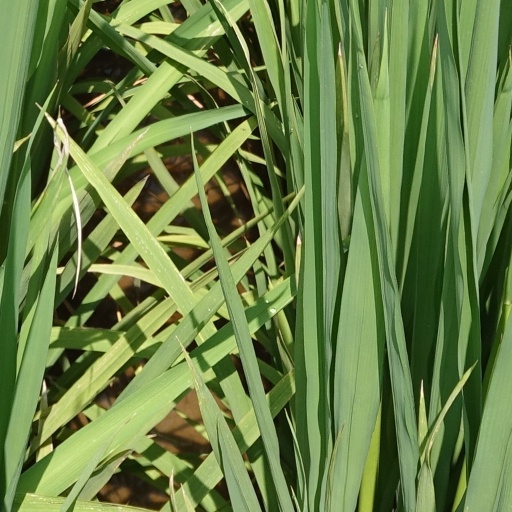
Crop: rice